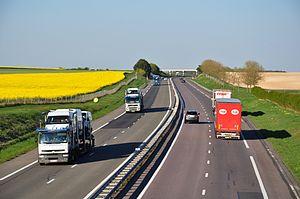
L'autoroute de l'Est (le A4/E50) à Auve (Marne, France).
Auve est une commune française rurale, située dans le département de la Marne en région Grand Est.
Un poids lourd est un véhicule routier de plus de 3,5 tonnes de poids total autorisé en charge affecté soit au transport de marchandises et d'animaux, soit au transport de personnes.